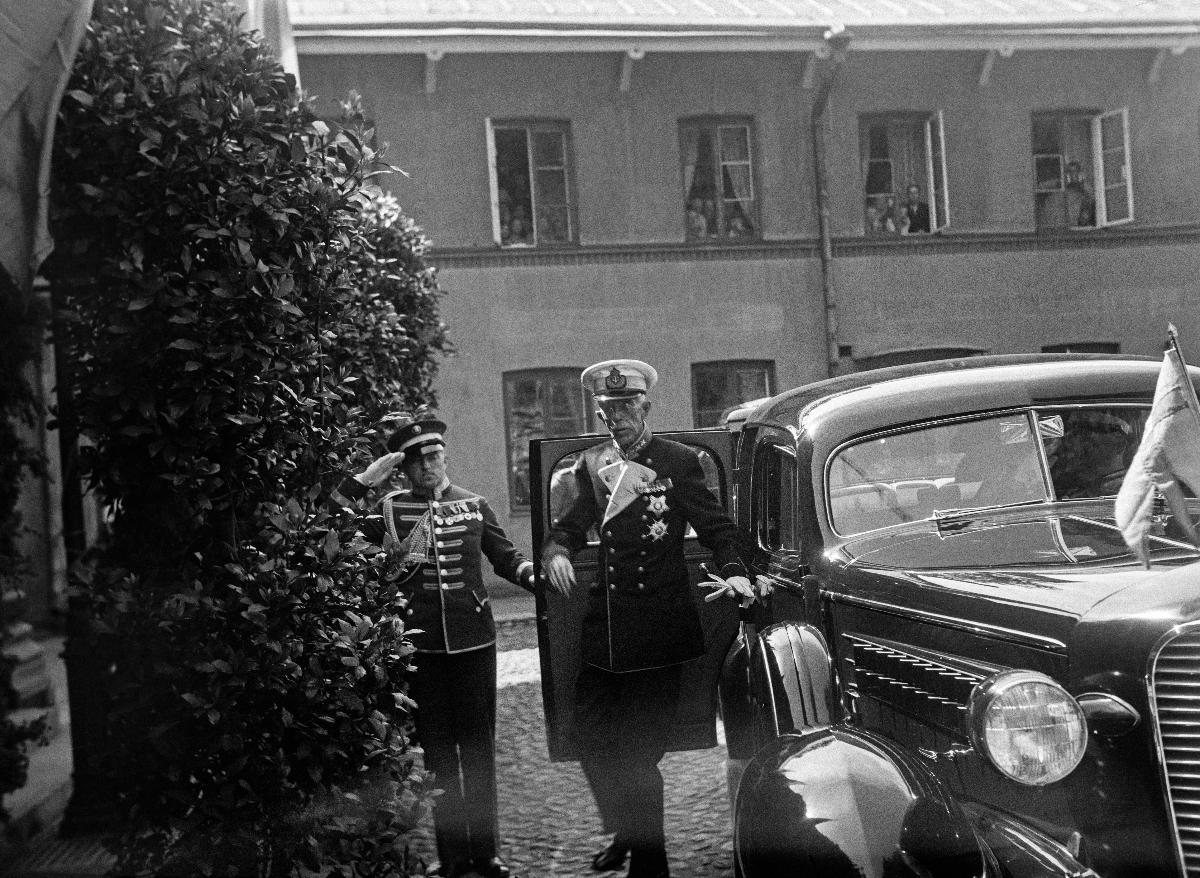
Ruotsin kuningas Kustaa V:n vierailu Suomeen
Sveriges konung Gustaf V:s besök till Finland; Visit of King Gustaf V of Sweden to Finland
sisällön kuvaus: Ruotsin kuningas Kustaa V:n vierailu Suomeen 1936. content description: Visit of King Gustaf V of Sweden to Finland 1936. innehållsbeskrivning: Sveriges konung Gustaf V:s besök till Finland 1936.
Kuvaaja: Sundström, Hugo, kuvaaja
Vuosi: 1936
Paikka: Suomi
Aiheet: Kustaa V; kuninkaalliset; kuninkaat; vierailut; HBL; royalty; kings; visits; royalties; kungligheter; kungar; besök; konungar; visit